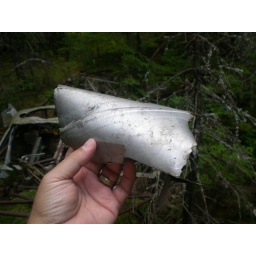
One of numerous pieces of silver painted fabric skin embeded in the forest floor.